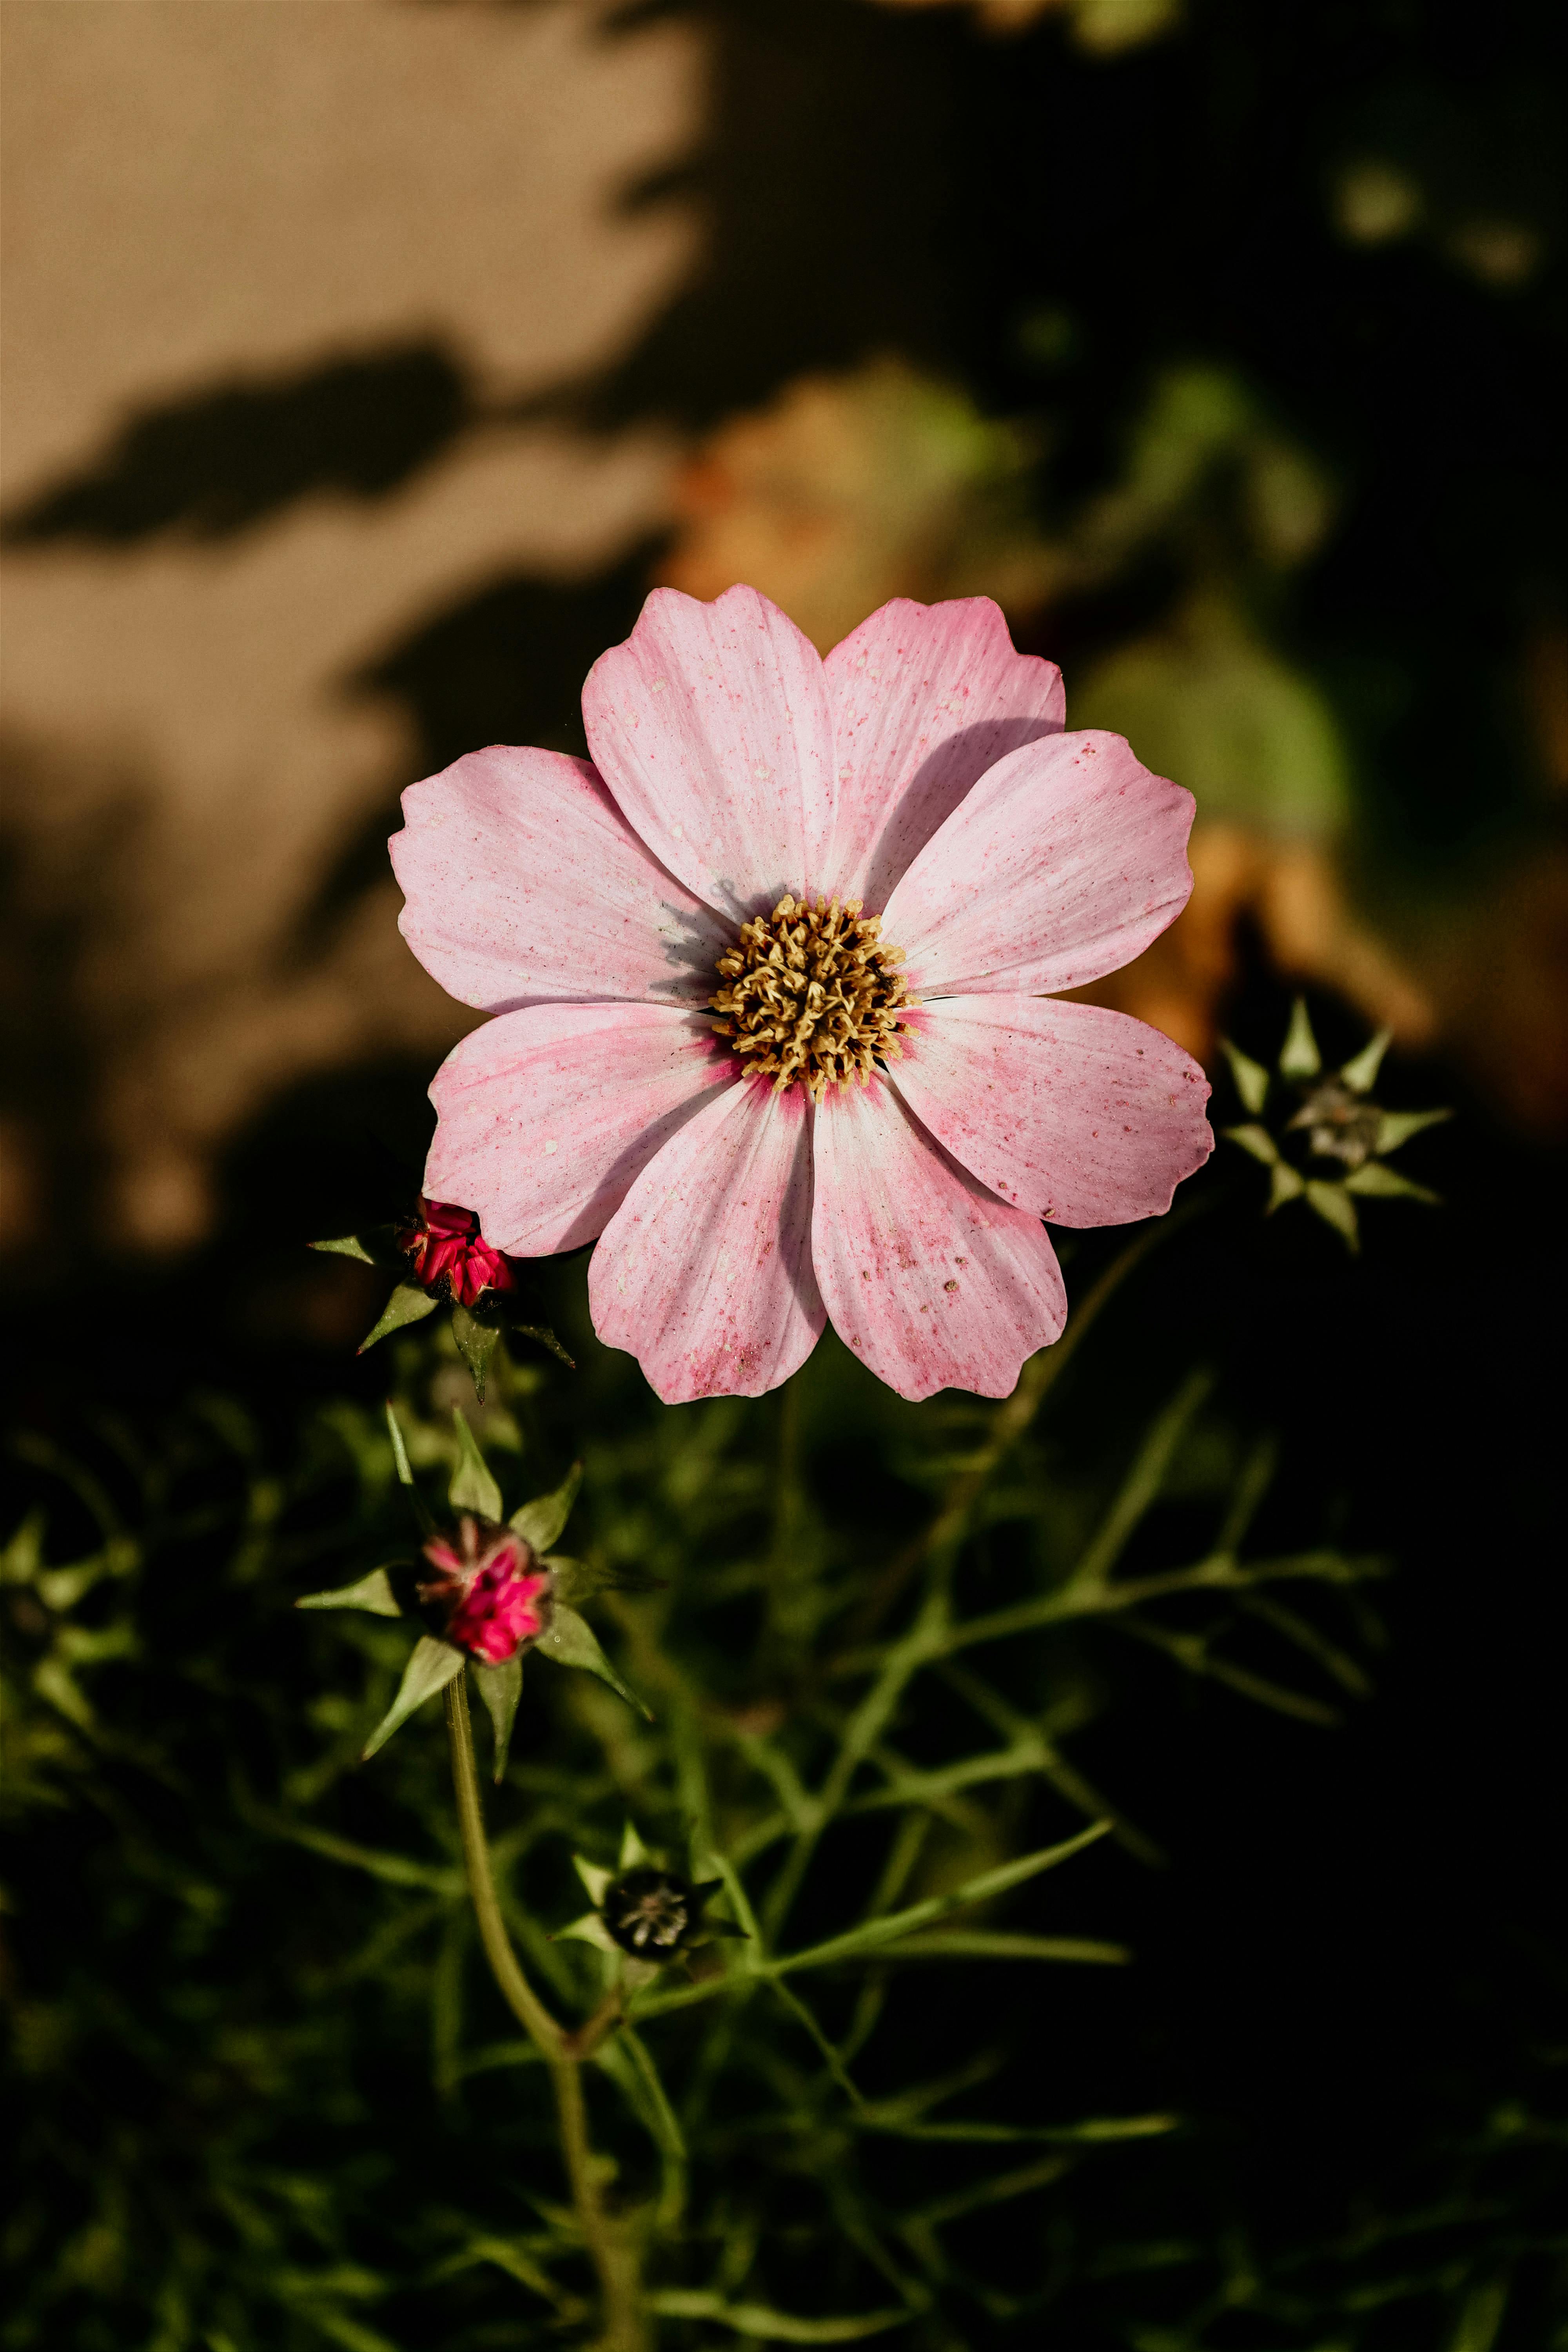
natural, flower, plant, petal, grass, herbaceous plant, meadow, flowering plant, terrestrial plant, annual plant, close up, field, grassland, daisy family, pollen, macro photography, magenta, peach, Pedicel, landscape, art, plant stem, wildflower, still life photography, natural landscape, asterales, perennial plant, happy